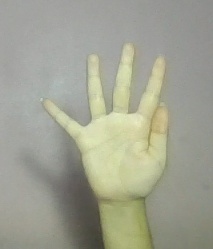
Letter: sheen